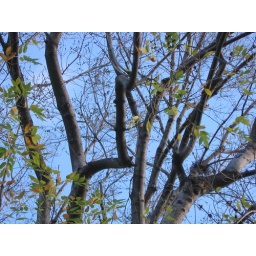
My dad planted this tree when they moved into the house in the early 70s.